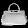
Label: Bag